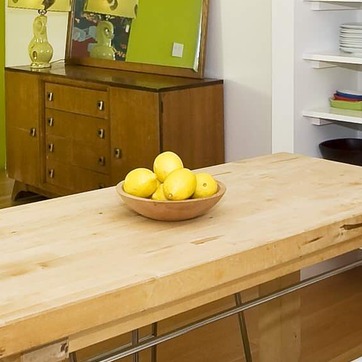
Material: food